Henry V. Boynton

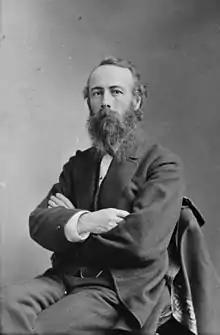
Boynton in the 1870s

Henry Van Ness Boynton (June 22, 1835 – June 3, 1905) was a Union Army officer during the American Civil War and a recipient of America's highest military decoration, the Medal of Honor, for his actions at the Battle of Missionary Ridge. Returning to duty in 1898 during the Spanish–American War, Boynton was promoted to brigadier general.